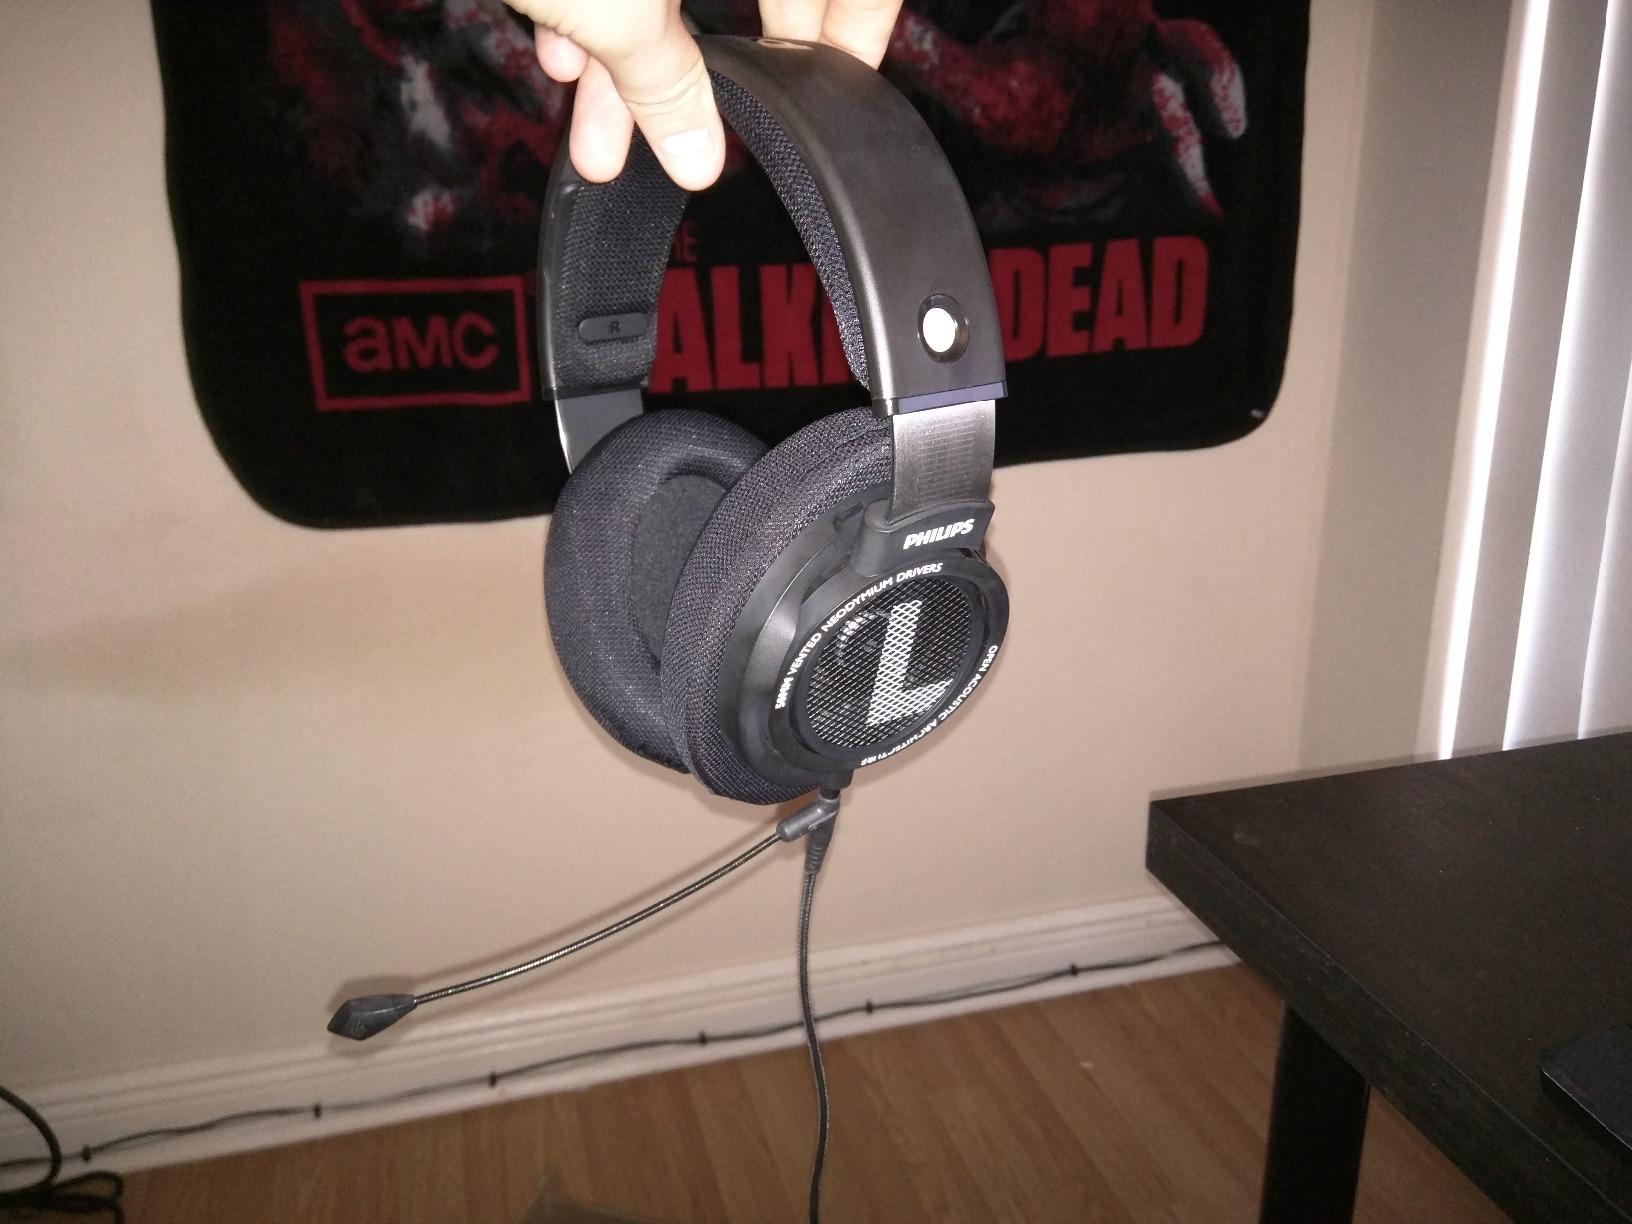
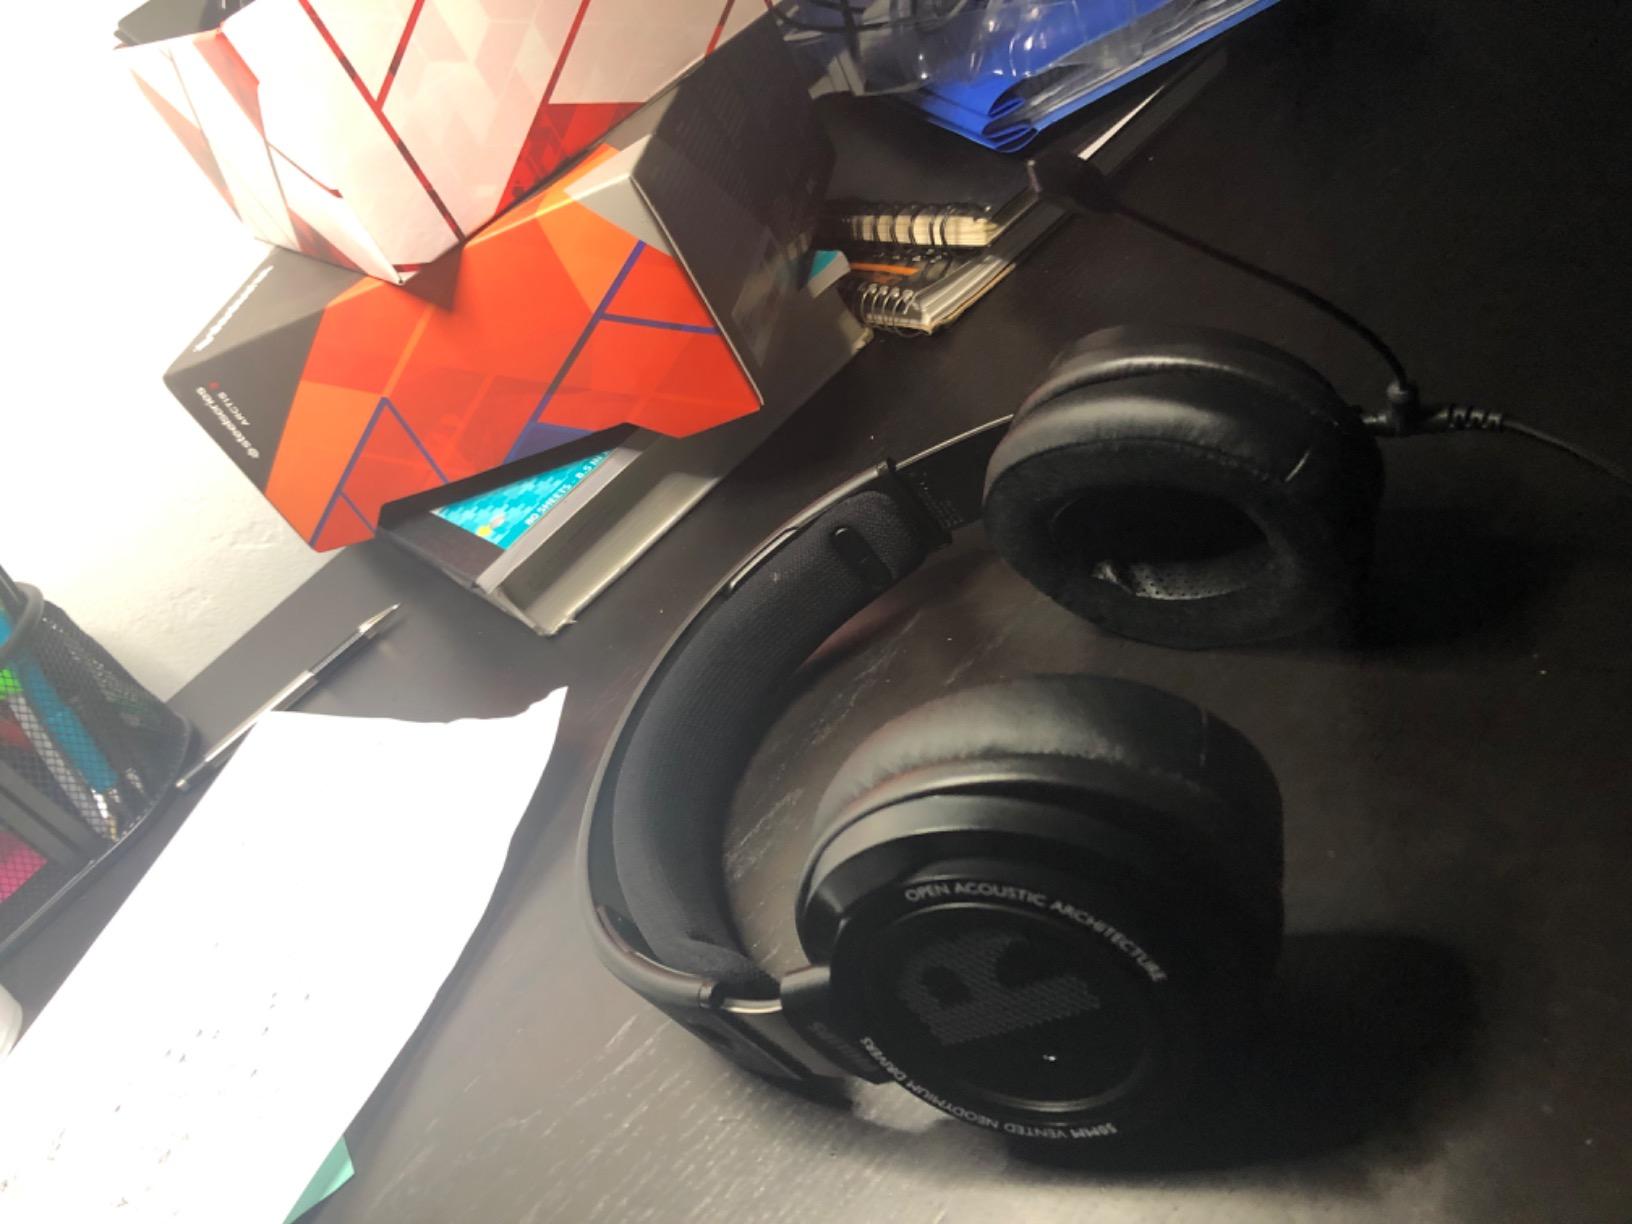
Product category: headphones
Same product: yes